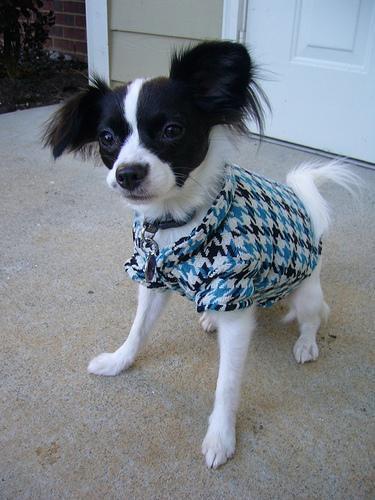
papillon